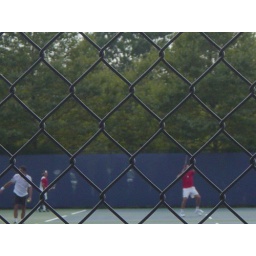
with the players. Roger Federer is there in the red shirt in the middle wearing the headband.